Badminton railway station

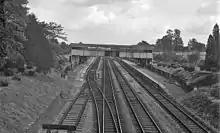
View eastward, towards Swindon in 1961

Badminton railway station is a closed railway station in Gloucestershire, England on the line between Wootton Bassett to the east, and Patchway and Filton to the west. It served the villages of Badminton and Acton Turville.